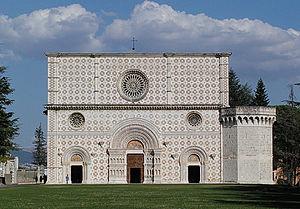
L’Aquila ['la:kwila] est une ville italienne d'environ 69 400 habitants, chef-lieu de la province homonyme et capitale de la région des Abruzzes.